Inuit culture

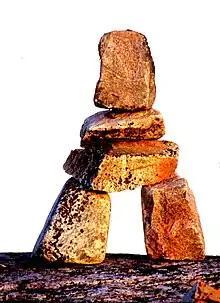
Inunnguaq, "like a human form" (Inuksuk)

While the artistic productions of the Dorset were almost exclusively shaped by shamanistic ritual and myths, such influences are barely detectable in Thule art. The utensils discovered in excavations of well-preserved Thule dwellings show only decorative incisions. These utensils were almost entirely functional, with no ritual purpose. Small figurative carvings in ivory of female figures, water birds, and whales have also been found in Thule sites, but in relatively small numbers. Occasionally water birds would be depicted with the heads of women and vice versa, but such shamanistic carvings are few among the already small proportions of figurative carvings in Thule art.